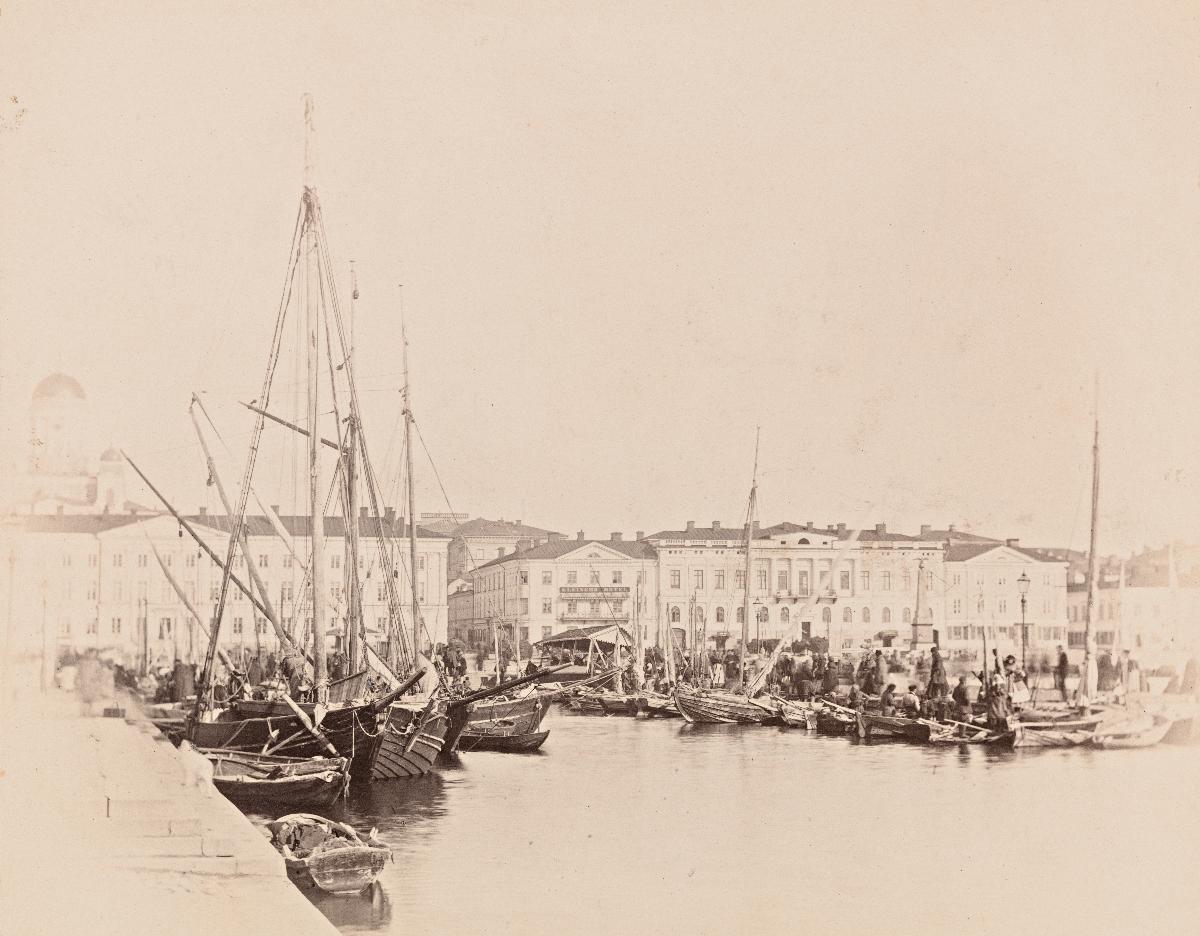
Syys- eli silakkamarkkinat Kauppatorilla.
sisällön kuvaus: Syys- eli silakkamarkkinat Kauppatorilla. Kolera-allas on täynnä kalastajien purjeveneitä. Kuva on otettu Kolera-allaan lounaiskulmalta koilliseen. Taustalla näkyy Pohjoisesplanadin talorivistöä, vasemmalla hotellit Seurahuone ja Kleineh. Kuva kuuluu sarjaan Bilder från Helsingfors vuodelta 1911. mustavalkoinen
Ajankohta: kuvausaika 1880 -luku
Paikka: Suomi, Uusimaa, Helsinki, Kaartinkaupunki Helsinki, Kauppatori, Kolera-allas, Suomi, Uusimaa, Helsinki, Kruununhaka Helsinki, Pohjoisesplanadi
Aiheet: Helsingin silakkamarkkinat, torikauppa, satamat, purjeveneet, kalastajat, ostajat, merenrannat, empirekeskustat, arkkitehtuuri, kivirakennukset, hotellit (rakennukset), asuinrakennukset, Helsinki Baltic Herring Fair, market trade, harbours, sailboats, fishermen, buyers, architecture, stone buildings, residential buildings, Helsingfors strömmingsmarknad, torghandel, hamnar, segelbåtar, fiskare, köpare, havsstränder, arkitektur, stenbyggnader, bostadshus